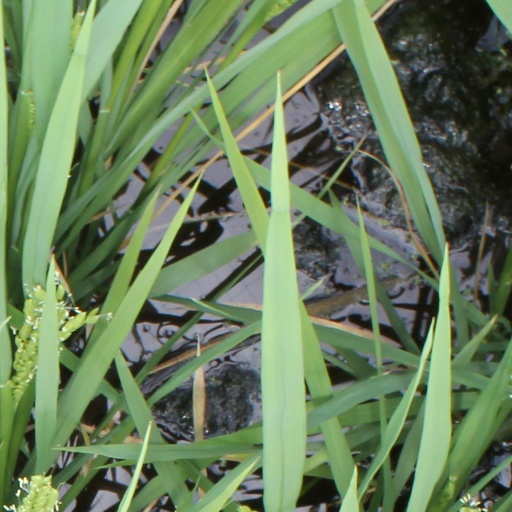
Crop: rice